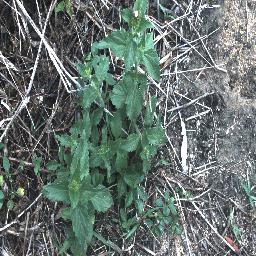
Label: siam_weed